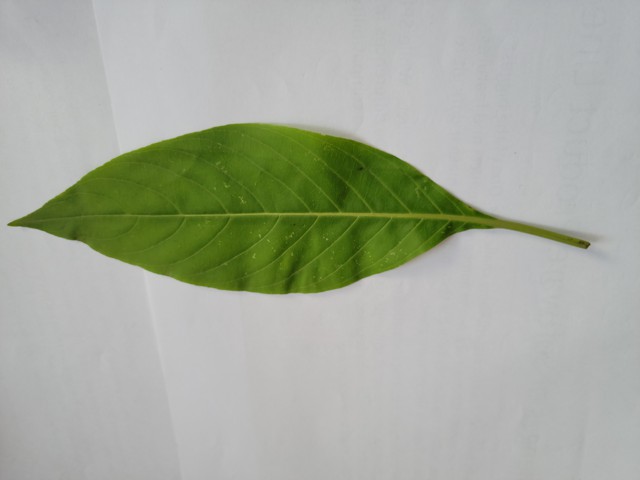
Plant: basok